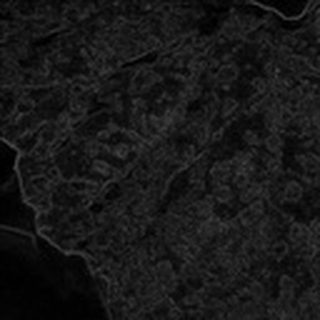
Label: cotton_powdery_mildew